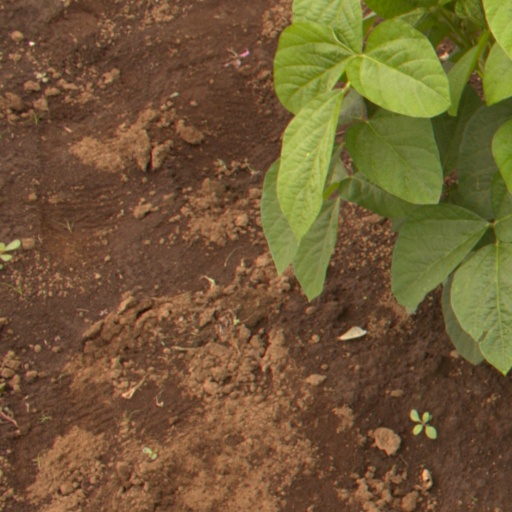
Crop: soybean